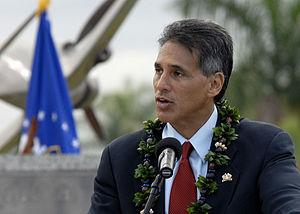
James « Duke » Aiona est un homme politique hawaïen membre du parti républicain. Il a été Lieutenant-gouverneur d'Hawaï de 2002 à 2010, en collaboration avec la gouverneure Linda Lingle.